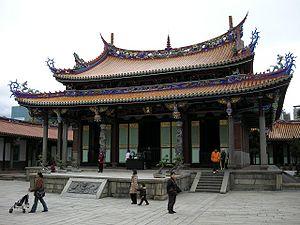
The Amazing Race 19 est la dix-neuvième saison de la téléréalité The Amazing Race. The Amazing Race 19 met en vedette onze équipes de deux, chacun avec une relation préexistante avec leur coéquipier, dans une course autour du monde. La 19ᵉ saison a eu sa première le 25 septembre 2011 et est diffusée les dimanches soir à 20 h.